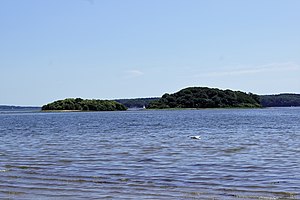
Gudsø Vig
Kidholme i Gudsø Vig
Kidholme i Gudsø Vig
Gudsø Vig er en lavvandet vig i nordsiden af Kolding Fjord, vest og nordvest for Skærbæk og adskilles fra fjorden af halvøerne Drejens, og Hovens Odde, adskilt af Eltang Vig.